Indore City Bus

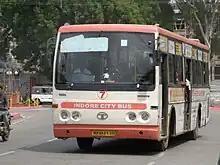
Indore City Bus

Indore City Bus is a road transport system run by Atal Indore City Transport Services Limited or AICTSL. This transport system runs through 277 kilometers of road network in the Indore city and surrounding areas. The city bus service has 6 private partners along with the city administration and the total investment has gone more than 40 Crores.